Democracy-Dictatorship Index

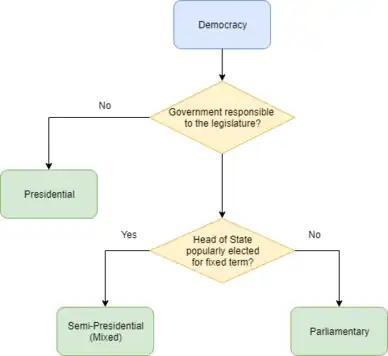
A flowchart for the classification of democracies. Note that the official names do not determine their classification.

Democracies are classified by the rules in which executives can be appointed or removed and can be either presidential, mixed or semi-presidential, or parliamentary. It is important to note that these names do not have to correspond to the official or colloquial titles of any of the countries offices. For example, DD could classify a country which has a legislative assembly whose official name is "the parliament" but still classify it in any of the three categories. The classification depends on the rules outlining the relationship between a country's government, legislative assembly (often called the legislature), and head of state. The government composes the chief executive and the heads of the executive departments. The chief executive can take many titles including chancellor, prime minister, or premier and the heads of the executive departments can bear different titles and be called different things. In the United Kingdom, for example, the chief executive is the prime minister, and the ministers are the heads of the executive departments, which together compose the government.